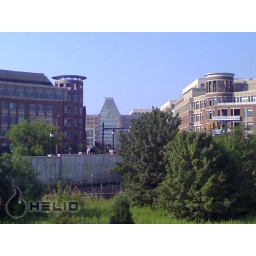
The building in the middle, new home of USPTO, you got an idea to make you money, here ya go..